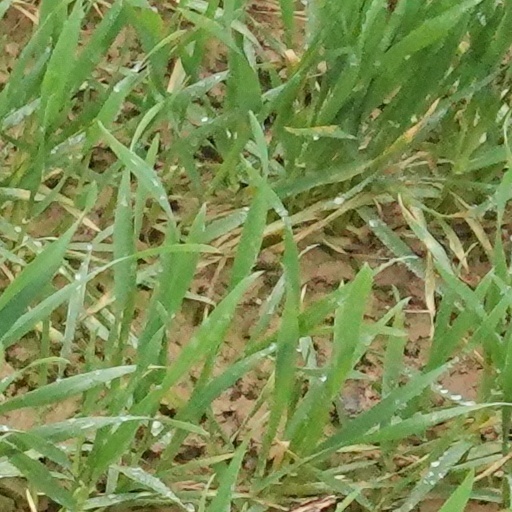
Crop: wheat